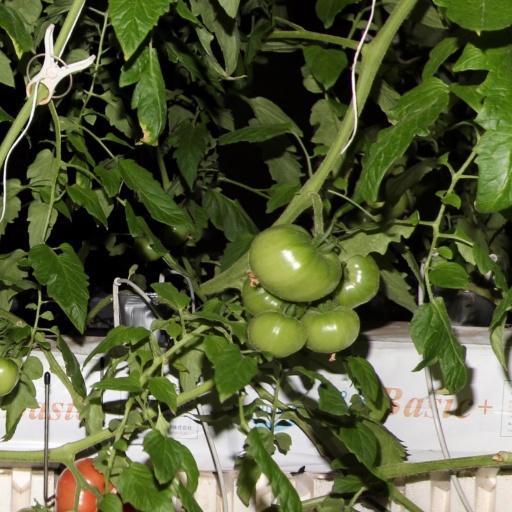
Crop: tomato